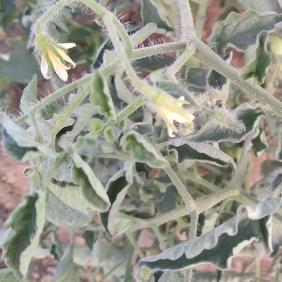
Crop: Tomato
Condition: virosis-d